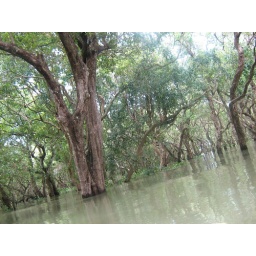
the water level is about 4 metres and the forest is under water for 4-5 months of the year